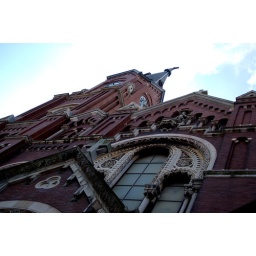
A church building in the Old Town area of Chicago.